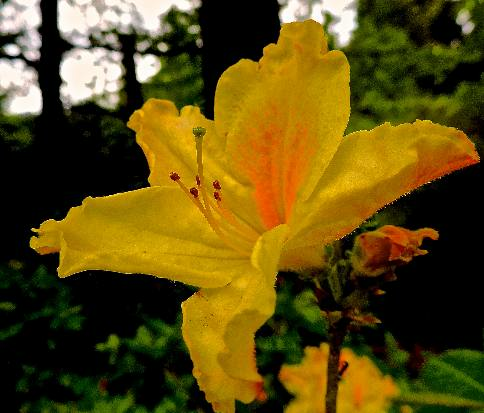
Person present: No